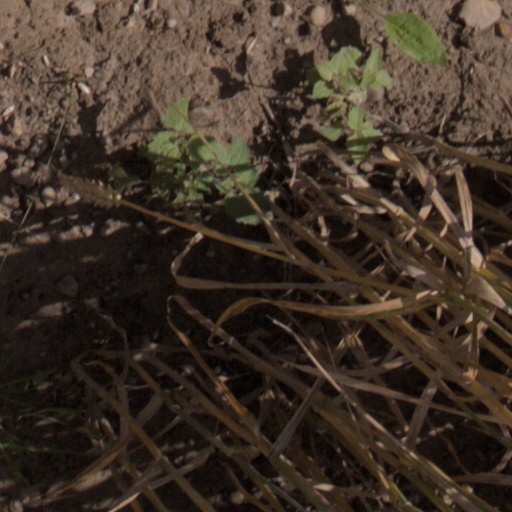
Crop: wheat